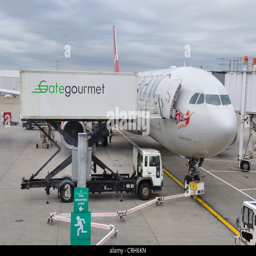
an aircraft receives service from gourmet